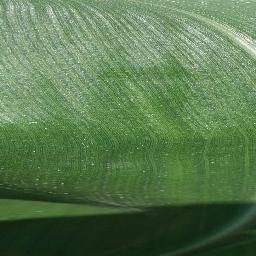
Label: Corn_(Maize)___Healthy